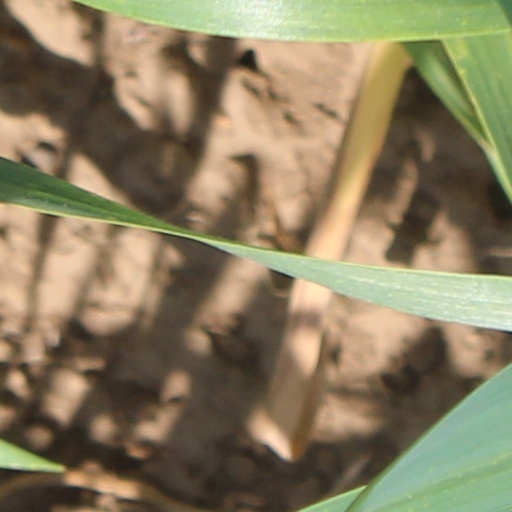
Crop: wheat